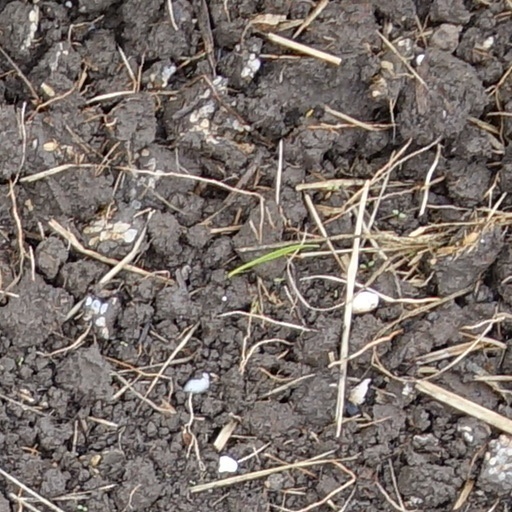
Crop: wheat